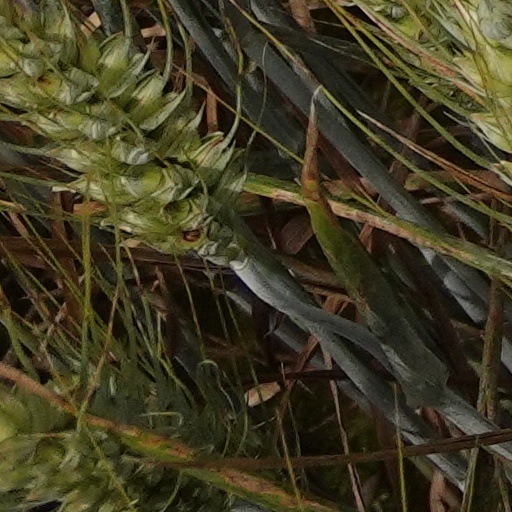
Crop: wheat